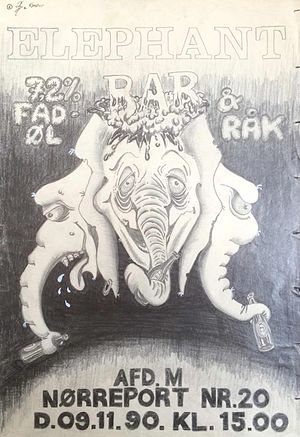
Elefantbar
Original Elephant Bar plakat
Poster for ElephantBar
Elefantbar er en årligt tilbagevendende fredagsbar, arrangeret af Arkitektskolen Aarhus' festforening Arkibal. Ligesom Kapsejlads på Aarhus Universitet, er Elefantbar en årligt tilbagevendende festlig begivenhed i Aarhus, for byens studerende.